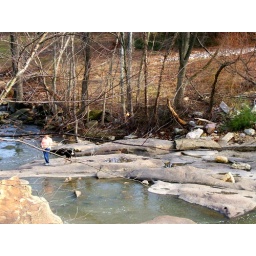
A woman was playing with her dog on the rocks beneath the dam area.